Glendalough

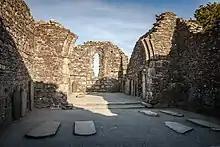

This fine tower, built of mica-slate interspersed with granite is about 30 metres high, with an entrance 3.5 metres from the base. The conical roof was rebuilt in 1876 using the original stones. The tower originally had six timber floors, connected by ladders. The four storeys above entrance level are each lit by a small window; while the top storey has four windows facing the cardinal compass points. Round towers, landmarks for approaching visitors, were built as bell towers, but also served on occasion as store-houses and as places of refuge in times of attack.